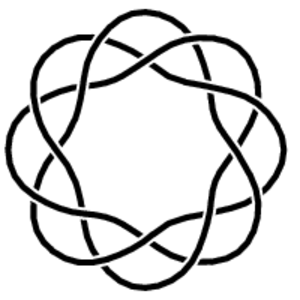
En mathématiques, plus précisément en géométrie, le mot courbe, ou ligne courbe, désigne certains sous-ensembles du plan, de l'espace usuel. Par exemple, les cercles, les droites, les segments, et les lignes polygonales sont des courbes.